Diagram of the Federal Government and American Union

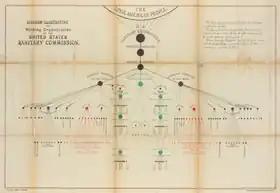
Early Organizational chart of the U.S. Sanitary Commission by John Y. Culyer, 1864

The chart has some of the characteristics of the first modern organizational charts, but it was not the first in its kind. About seven years earlier around 1854 the Scottish-American engineer Daniel McCallum created the first organizational chart of American business, which was drawn by George Holt Henshaw. In the same time, that Mendal Shafer presented his work in Cincinnati and in New York, in Washington the civil engineer John Y. Culyer and assistant to Frederick Law Olmsted designed a modern organizational chart of the U.S. Sanitary Commission. This 1864 diagram was entitled "Diagram illustrating the working organization of the United States Sanitary Commission."